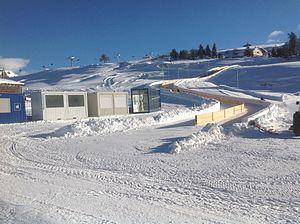
Une luge est un véhicule sur lequel on s'assied pour glisser sur la neige ou sur la glace. Elle se différencie du traîneau qui utilise une force motrice pour se mouvoir et du bobsleigh qui, lui, dispose d'un frein et d'une commande de direction.